Ulva in literature and the arts

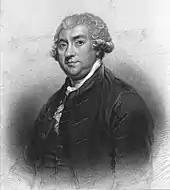
James Boswell

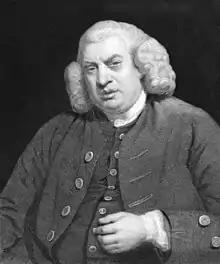
Samuel Johnson painted circa 1772, a year before his visit to Ulva

Dr Johnson and Boswell visited The MacQuarrie on Ulva in October 1773, the year after Sir Joseph Banks brought Staffa to the English-speaking world's attention. Perhaps aware that Banks considered that the columnar basalt cliff formations on Ulva called "The Castles" rivalled Staffa's Johnson wrote: